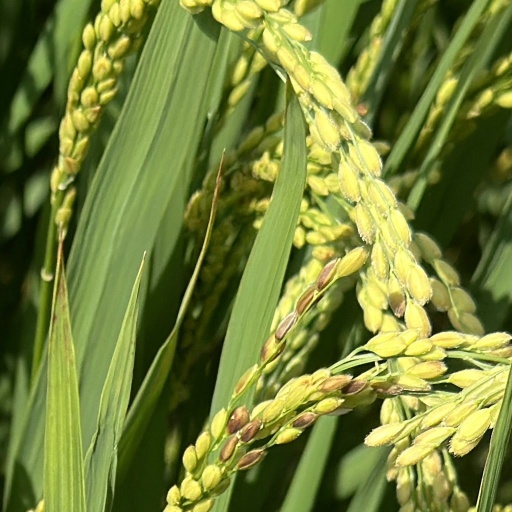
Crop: rice